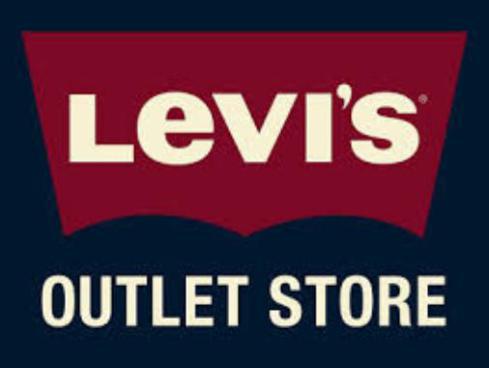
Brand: levis
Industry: Clothes